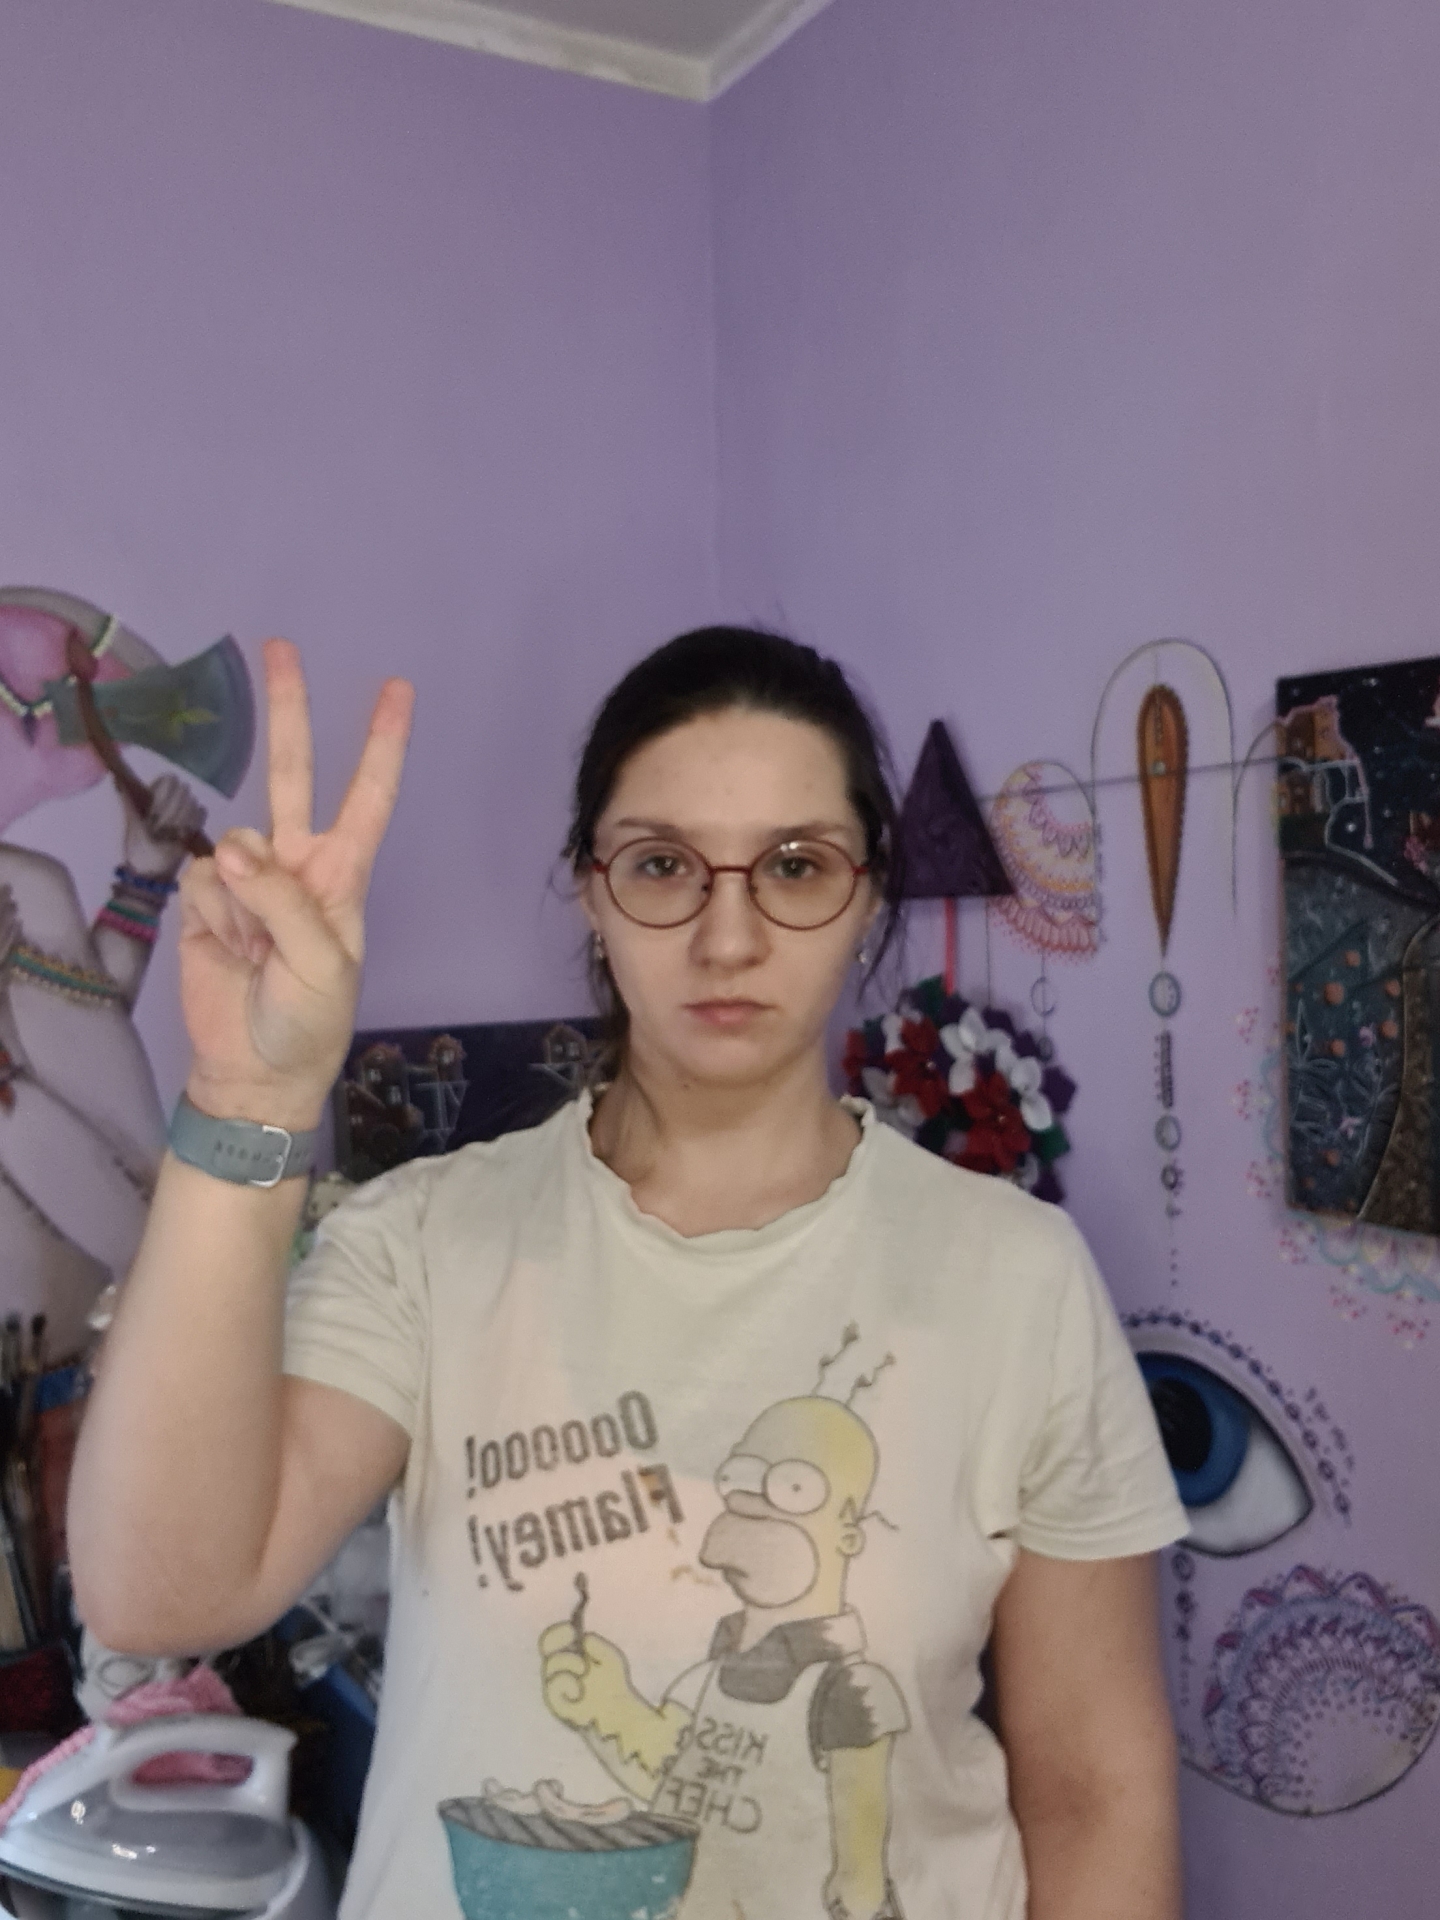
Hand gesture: peace